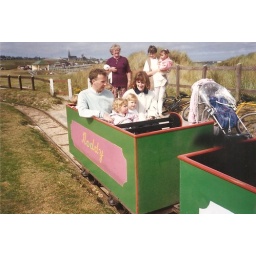
On the old kiddy beach train in the Broch. Long gone now, due to Elf and Safety.